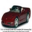
Label: automobile